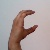
The image shows a hand gesture representing the letter 'C' in Indian Sign Language.